Kick Smit

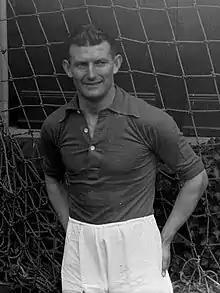
Smit in 1946

Johannes Chrishostomus "Kick" Smit (3 November 1911 – 1 July 1974) was a Dutch footballer who played as a striker. He earned 29 caps and scored 26 goals for the Netherlands national team, and played in the 1934 and 1938 World Cups. He is the first Netherlands football player who scored a goal in a World Cup (27 May 1934 against Switzerland). During his club career, he played for HFC Haarlem.